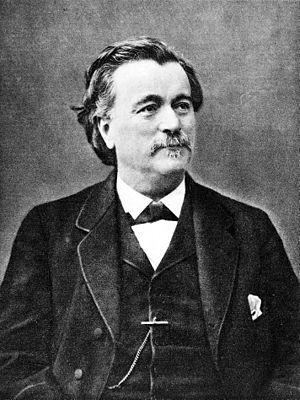
L’Indochine française est un territoire de l'ancien empire colonial français, dont elle était la possession la plus riche et la plus peuplée. Officiellement nommée Union indochinoise puis Fédération indochinoise, elle fut fondée en 1887 et regroupait, jusqu'à sa disparition en 1954, diverses entités possédées ou dominées par la France en Extrême-Orient : trois pays d'Asie du Sud-Est aujourd'hui indépendants, le Vietnam, le Laos et le Cambodge, ainsi qu'une portion de territoire chinois située dans l'actuelle province du Guangdong.